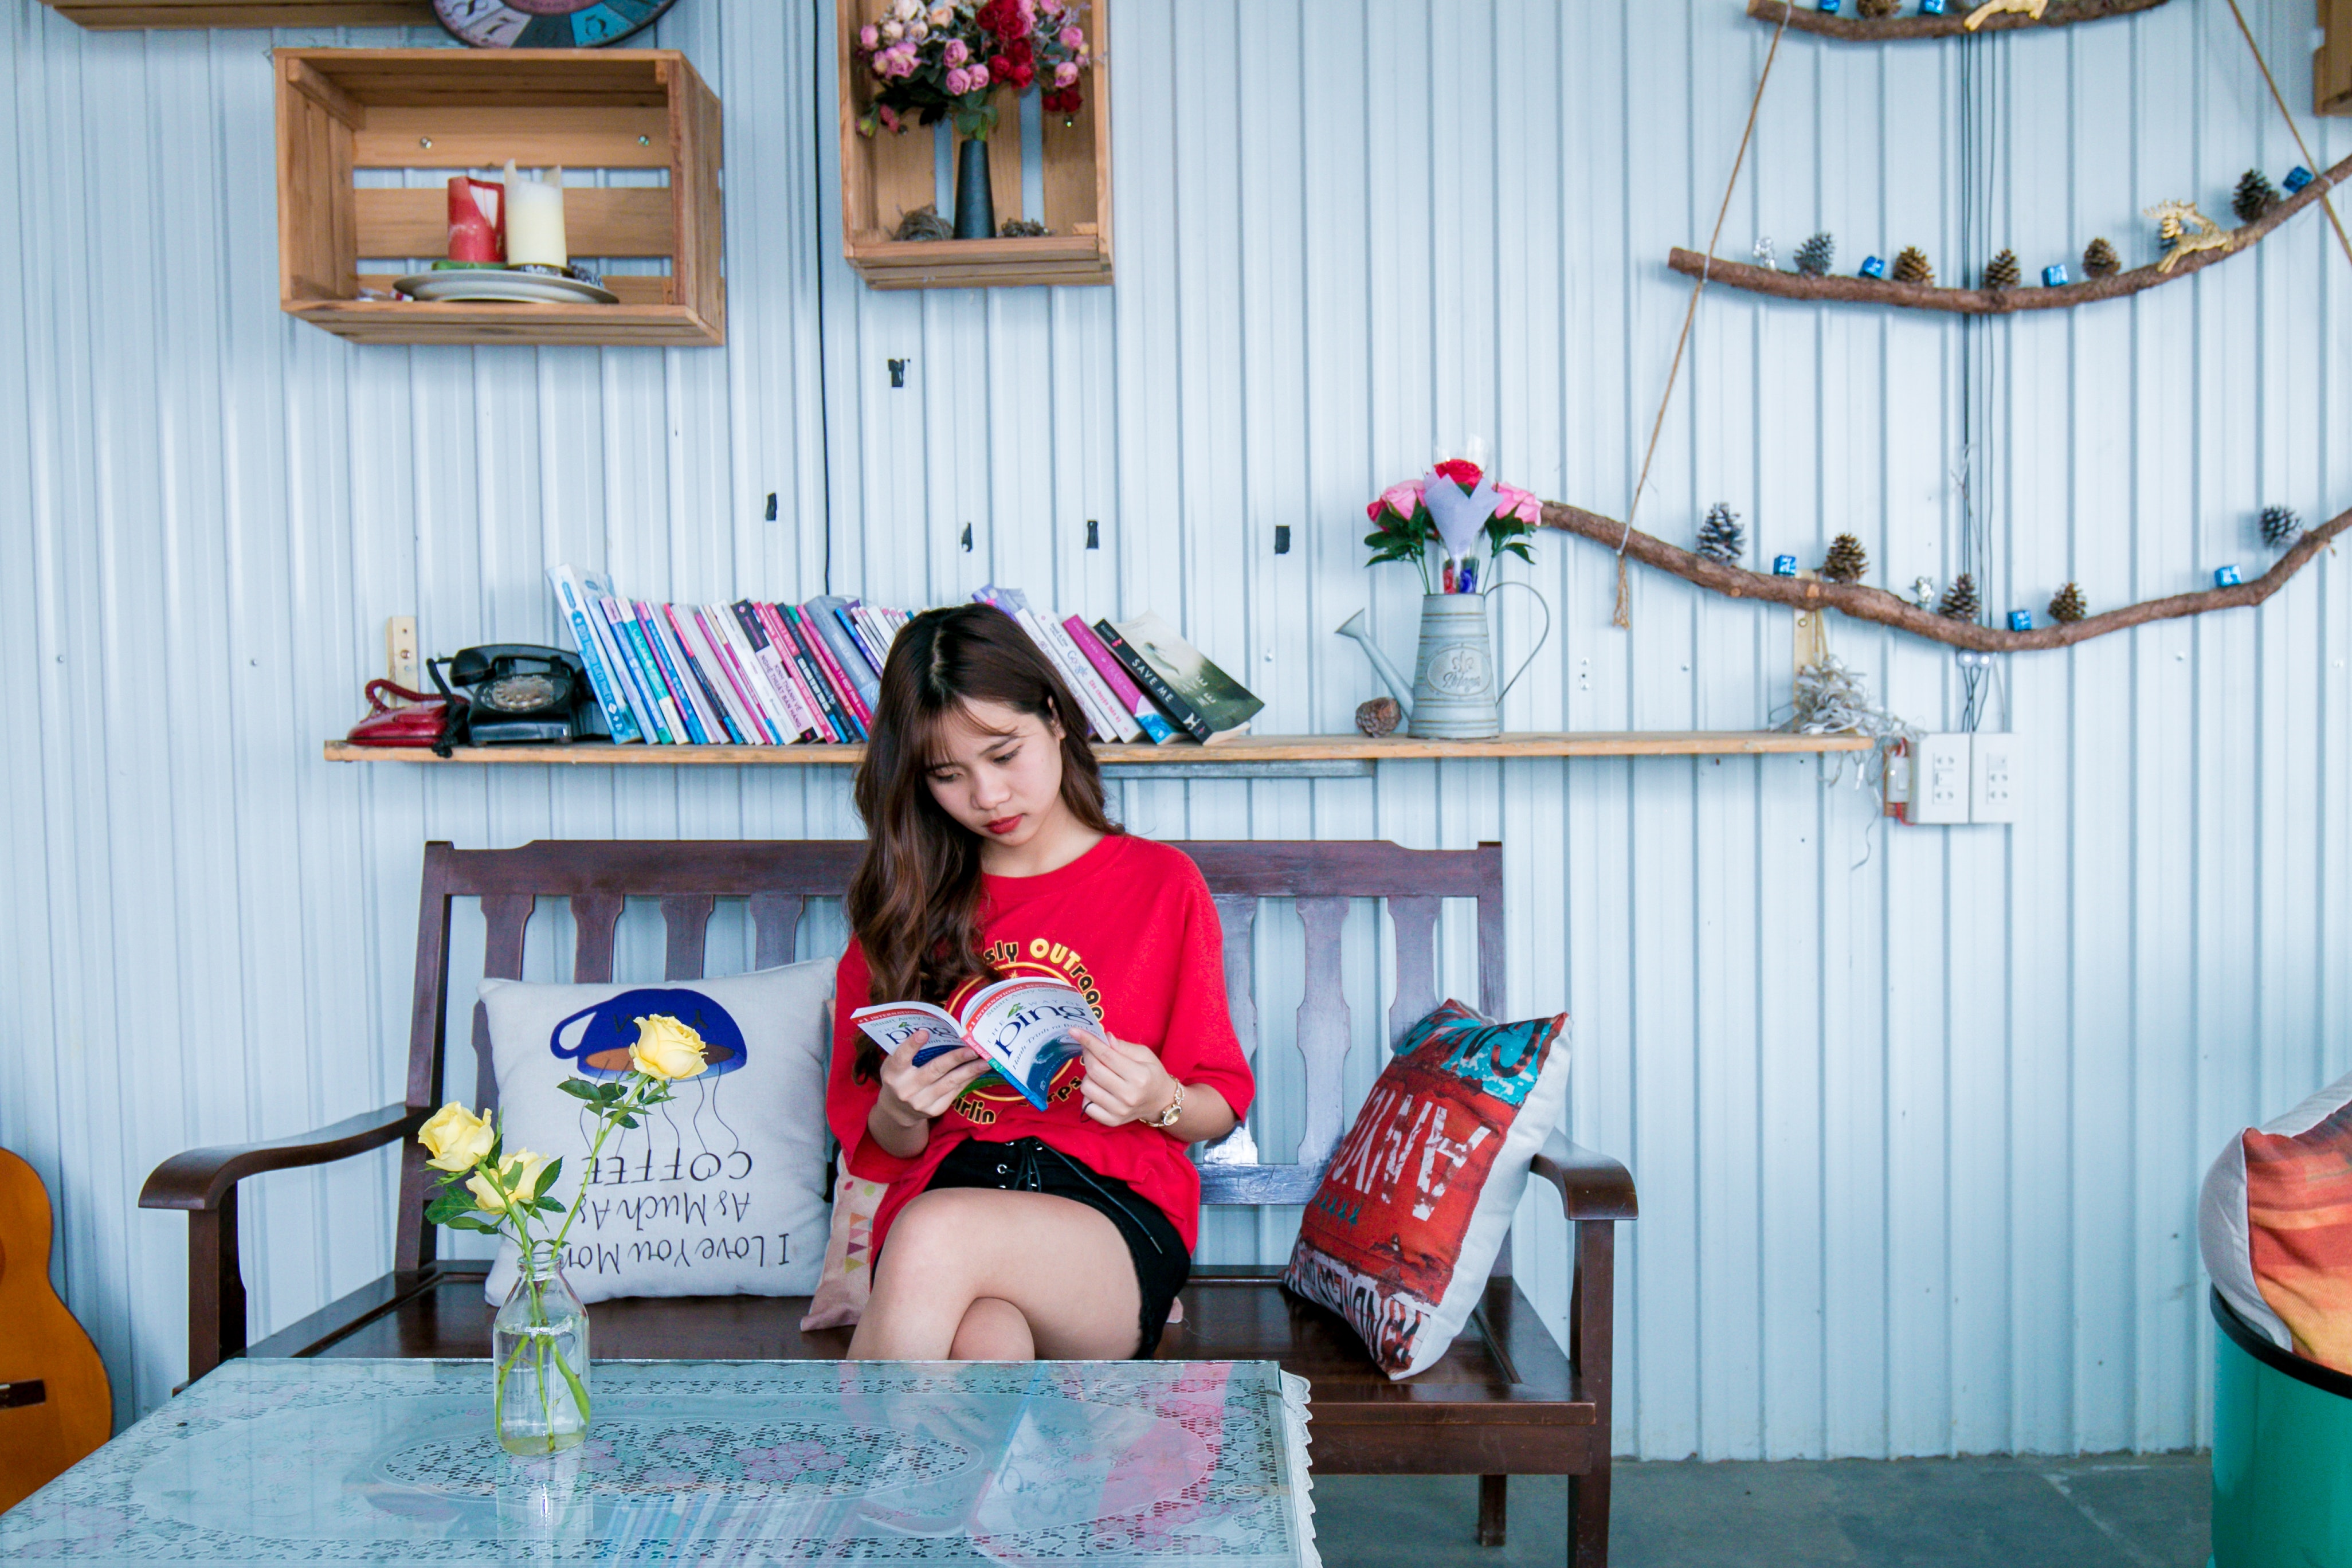
room, textile, furniture, sitting, house, home, vacation